Indonesia–Malaysia confrontation

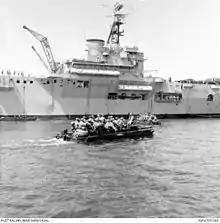
Australian soldiers being ferried in a small craft, from troop transport HMAS "Sydney" on its arrival in North Borneo (Sabah) as part of their defence aid programme to Malaysia.

On the night of 30 September 1965, an attempted coup took place in Jakarta. Six senior Indonesian military leaders were killed, while General Nasution narrowly escaped from his would-be captors. In the ensuing confusion, Sukarno agreed to allow Suharto to assume emergency command and control of Jakarta and the armed forces stationed there. Blame for the failed coup was attributed to the Indonesian Communist Party (PKI), and in the following weeks and months a campaign of imprisonment and lynching of PKI members and sympathisers broke out across Jakarta and Indonesia. With Suharto's grip on power in Jakarta and Indonesia delicately poised, the scale and intensity of Indonesia's campaign of infiltrations into East Borneo began to ease. The train of events set off by the failed coup led to Suharto's gradual consolidation of power and marginalisation of Sukarno. At the same time, the anti-communist purge spread throughout Indonesia. Suharto's steady consolidation of power after the events of 30 September allowed him to form a new government and in March 1967 Suharto was able to form a new cabinet that excluded Sukarno.